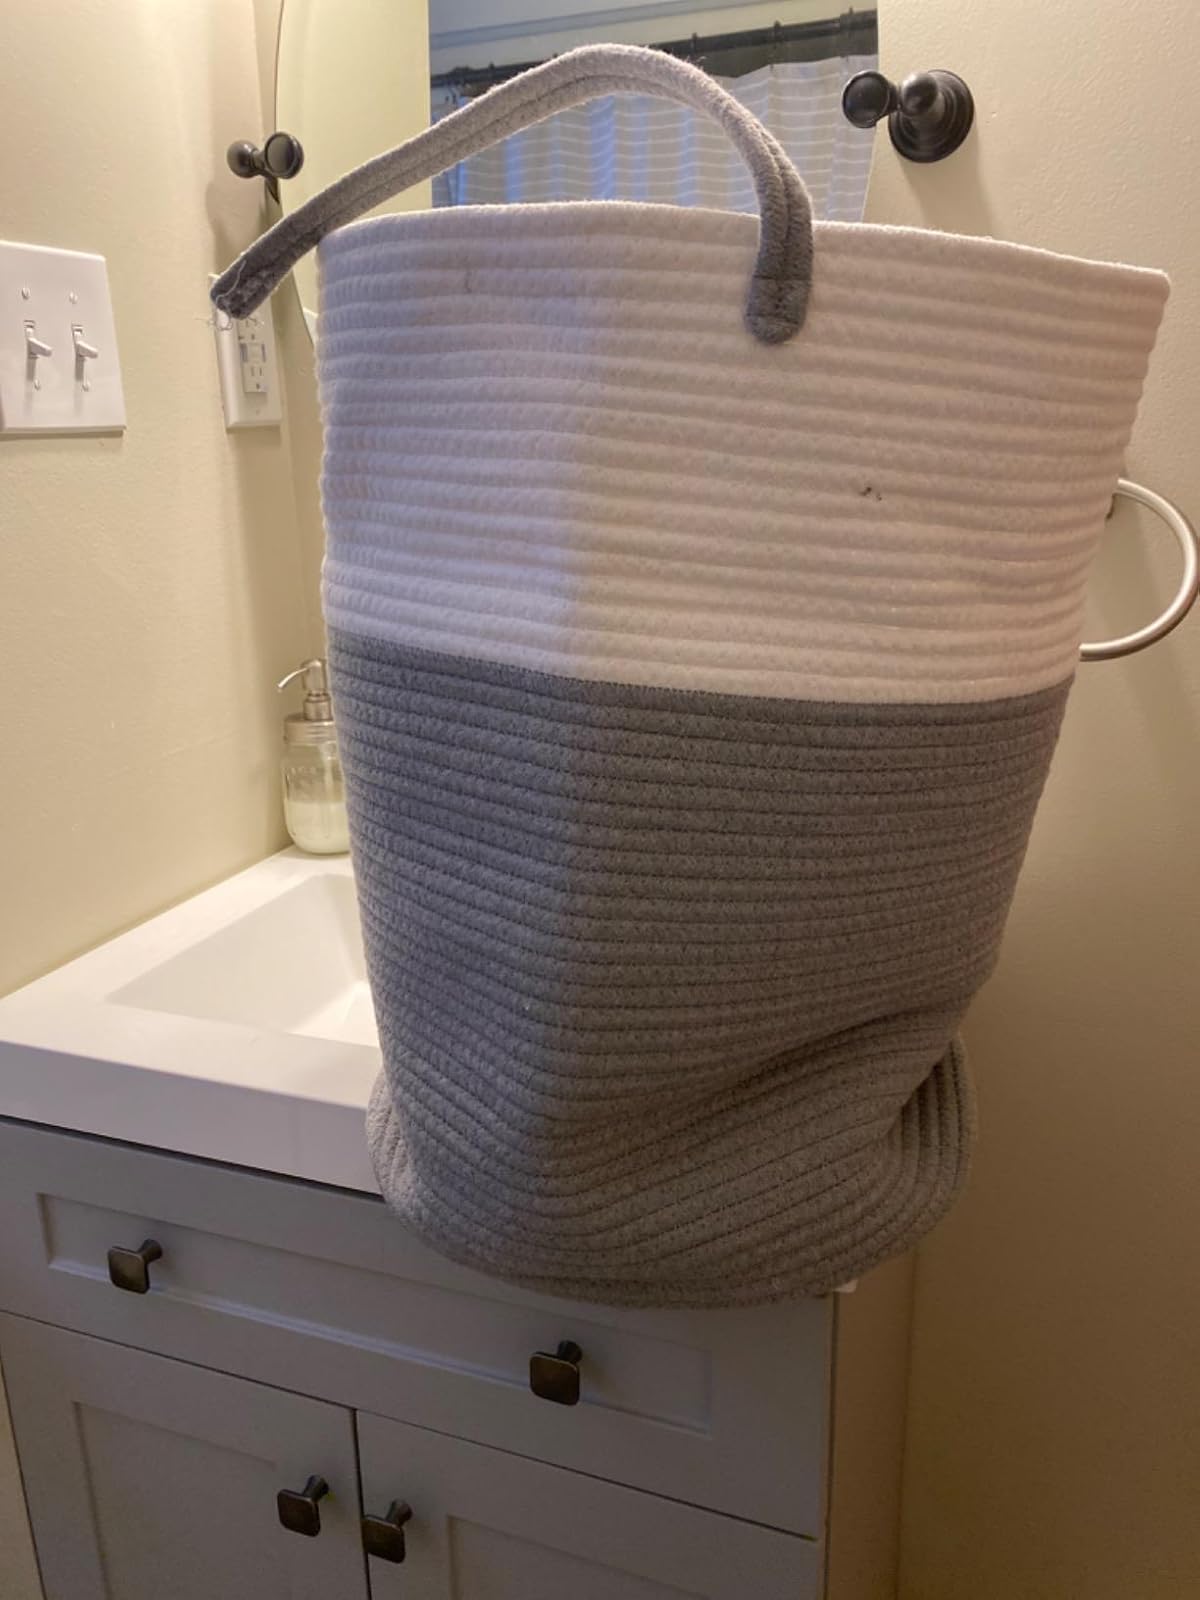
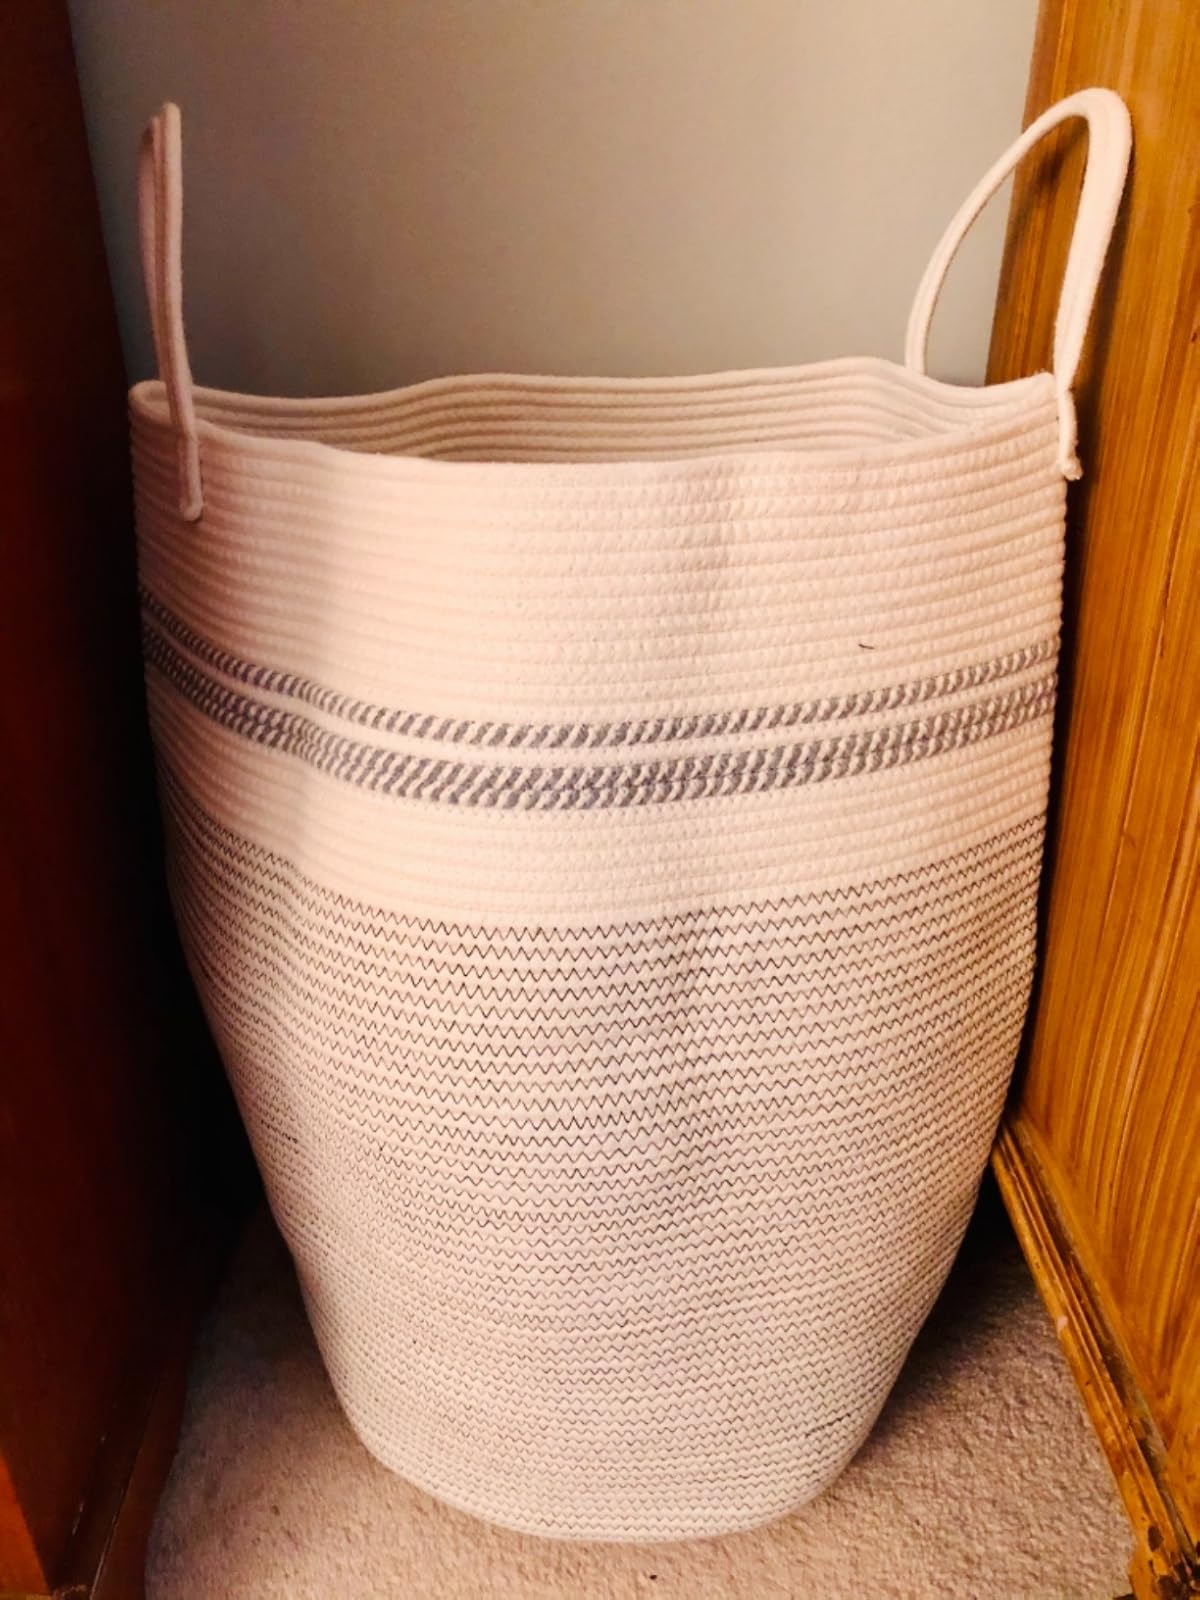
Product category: items_hamper
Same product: no